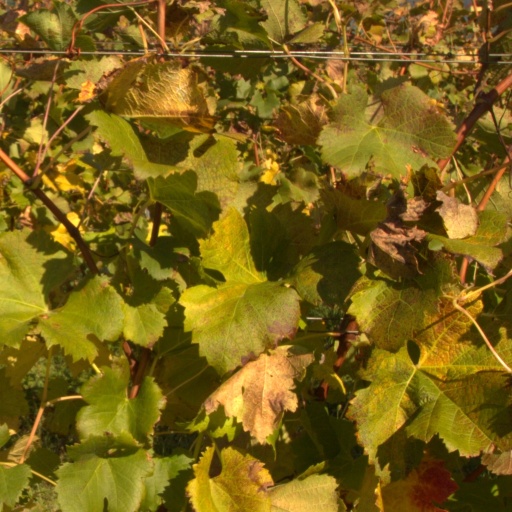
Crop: grape